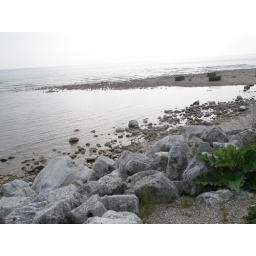
Shoreline on bike trip around island by Arch rock - weaving inspiration photo